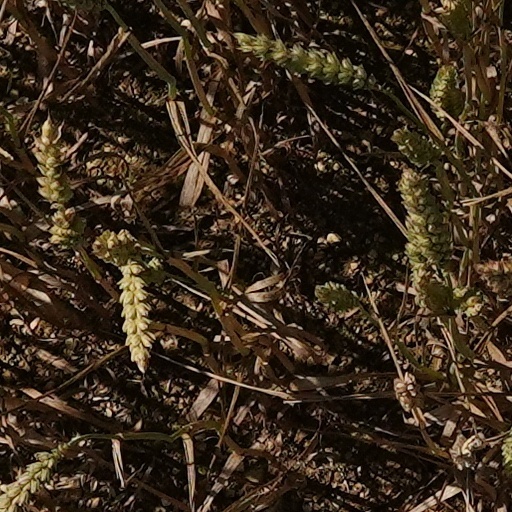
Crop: wheat